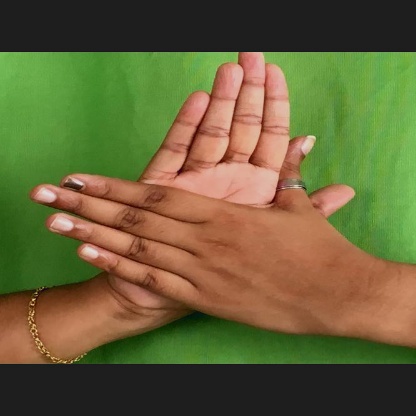
Mudra: Chakra